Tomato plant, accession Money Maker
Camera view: tilt-top (135 deg); turntable rotation: 60 degrees
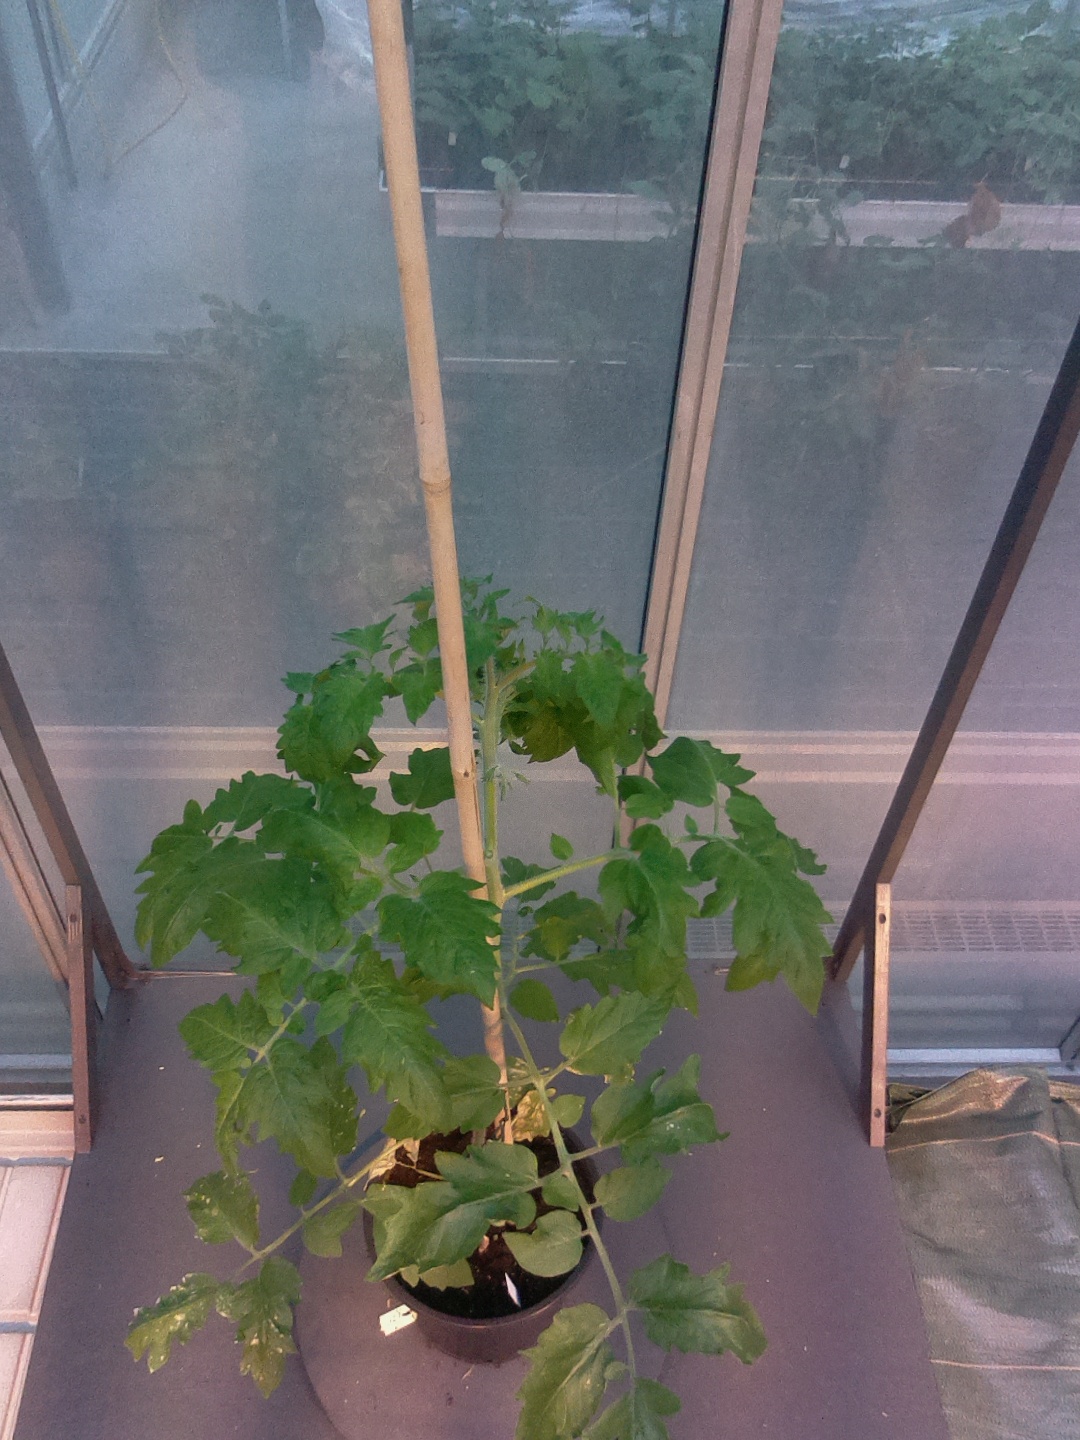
BBCH growth stage 60: First flowers open